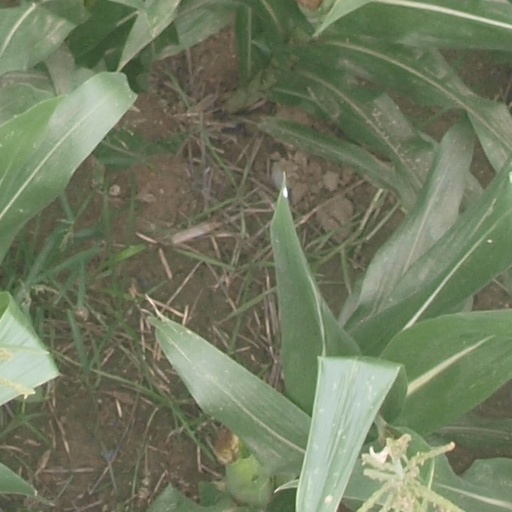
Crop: maize; corn